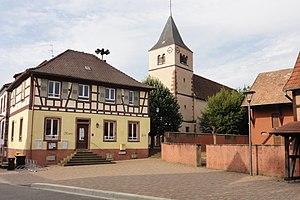
Alsace, Bas-Rhin, Fessenheim-le-Bas, Église St Martin et mairie-école (XIXe), 5 rue de l'église. This building is indexed in the Base Mérimée, a database of architectural heritage maintained by the French Ministry of Culture,